Grand Prix gliding

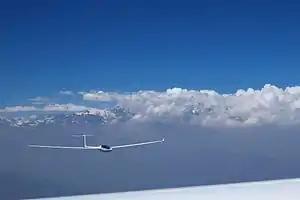
Diana 2 racing glider over the Andes during competition training before World Grand Prix, picture taken from a rival's glider

Gliding competitions existed before the Second World War, but as the technologies evolved, the performance of the gliders has taken them away from the public view. Furthermore the scoring is complex and gliders can start at different times. Proposals were made in 1970 but it was not until 2005 that first world gliding competition in Grand Prix format was held in France at Saint Auban. This was at the Salon Européen du Vol à Voile (European Sailplane Show/Exhibition) in 2005 as part of the FAI's marketing strategy to promote the sport of gliding by establishing annual international competitions.